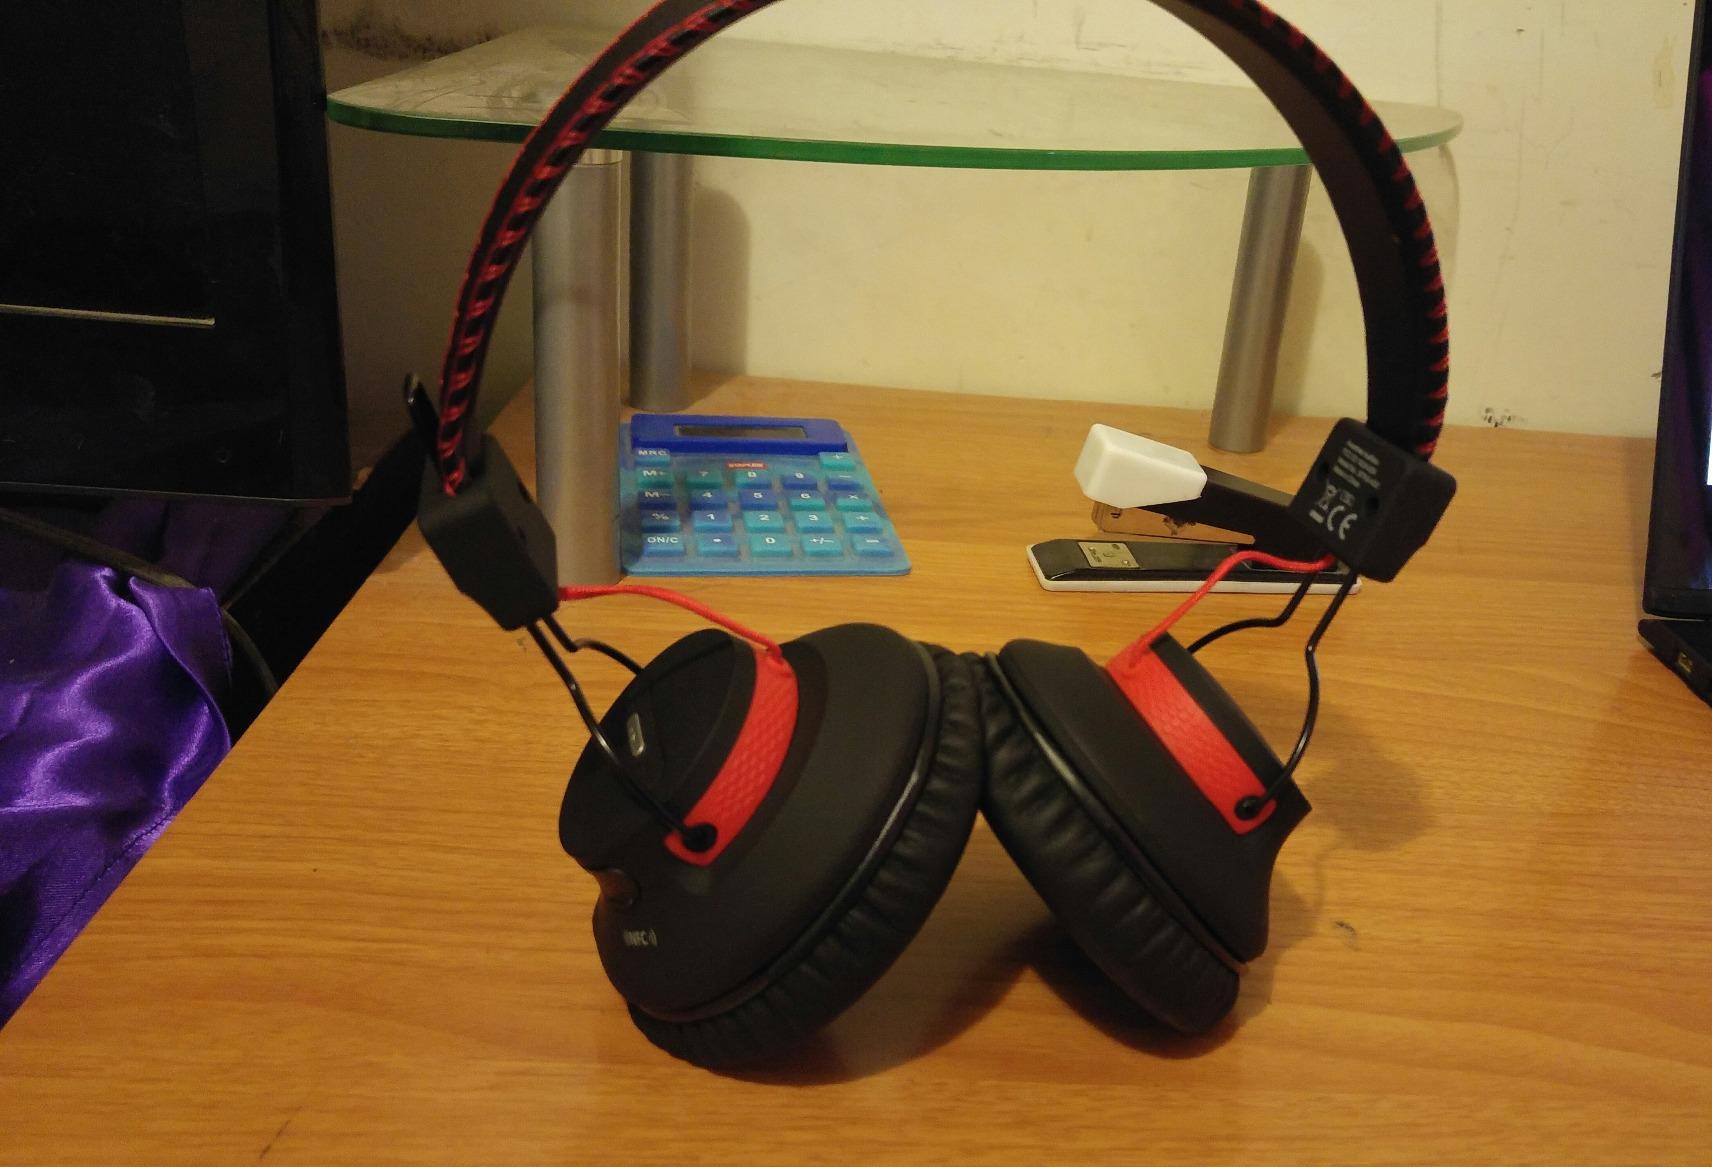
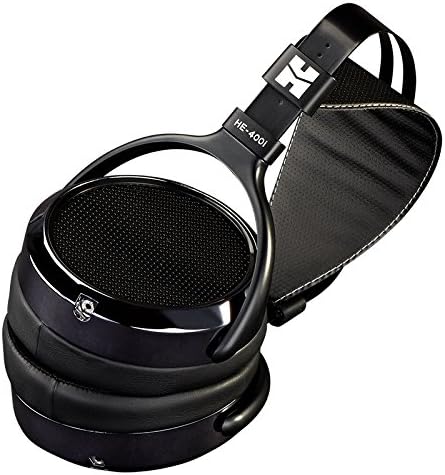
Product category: headphones
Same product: no